Joe Madison

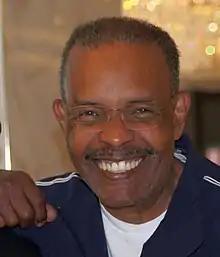
Madison in 2019

Joseph Madison (June 16, 1949 – January 31, 2024), alternatively known as "The Black Eagle" or "Madison", was an American radio talk-show host and activist heard daily on SiriusXM Urban View.